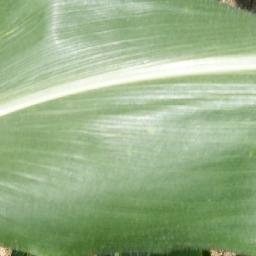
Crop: corn
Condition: (maize)_healthy